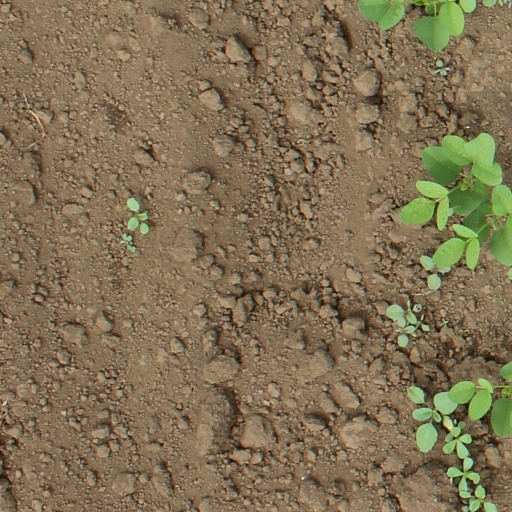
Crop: soybean